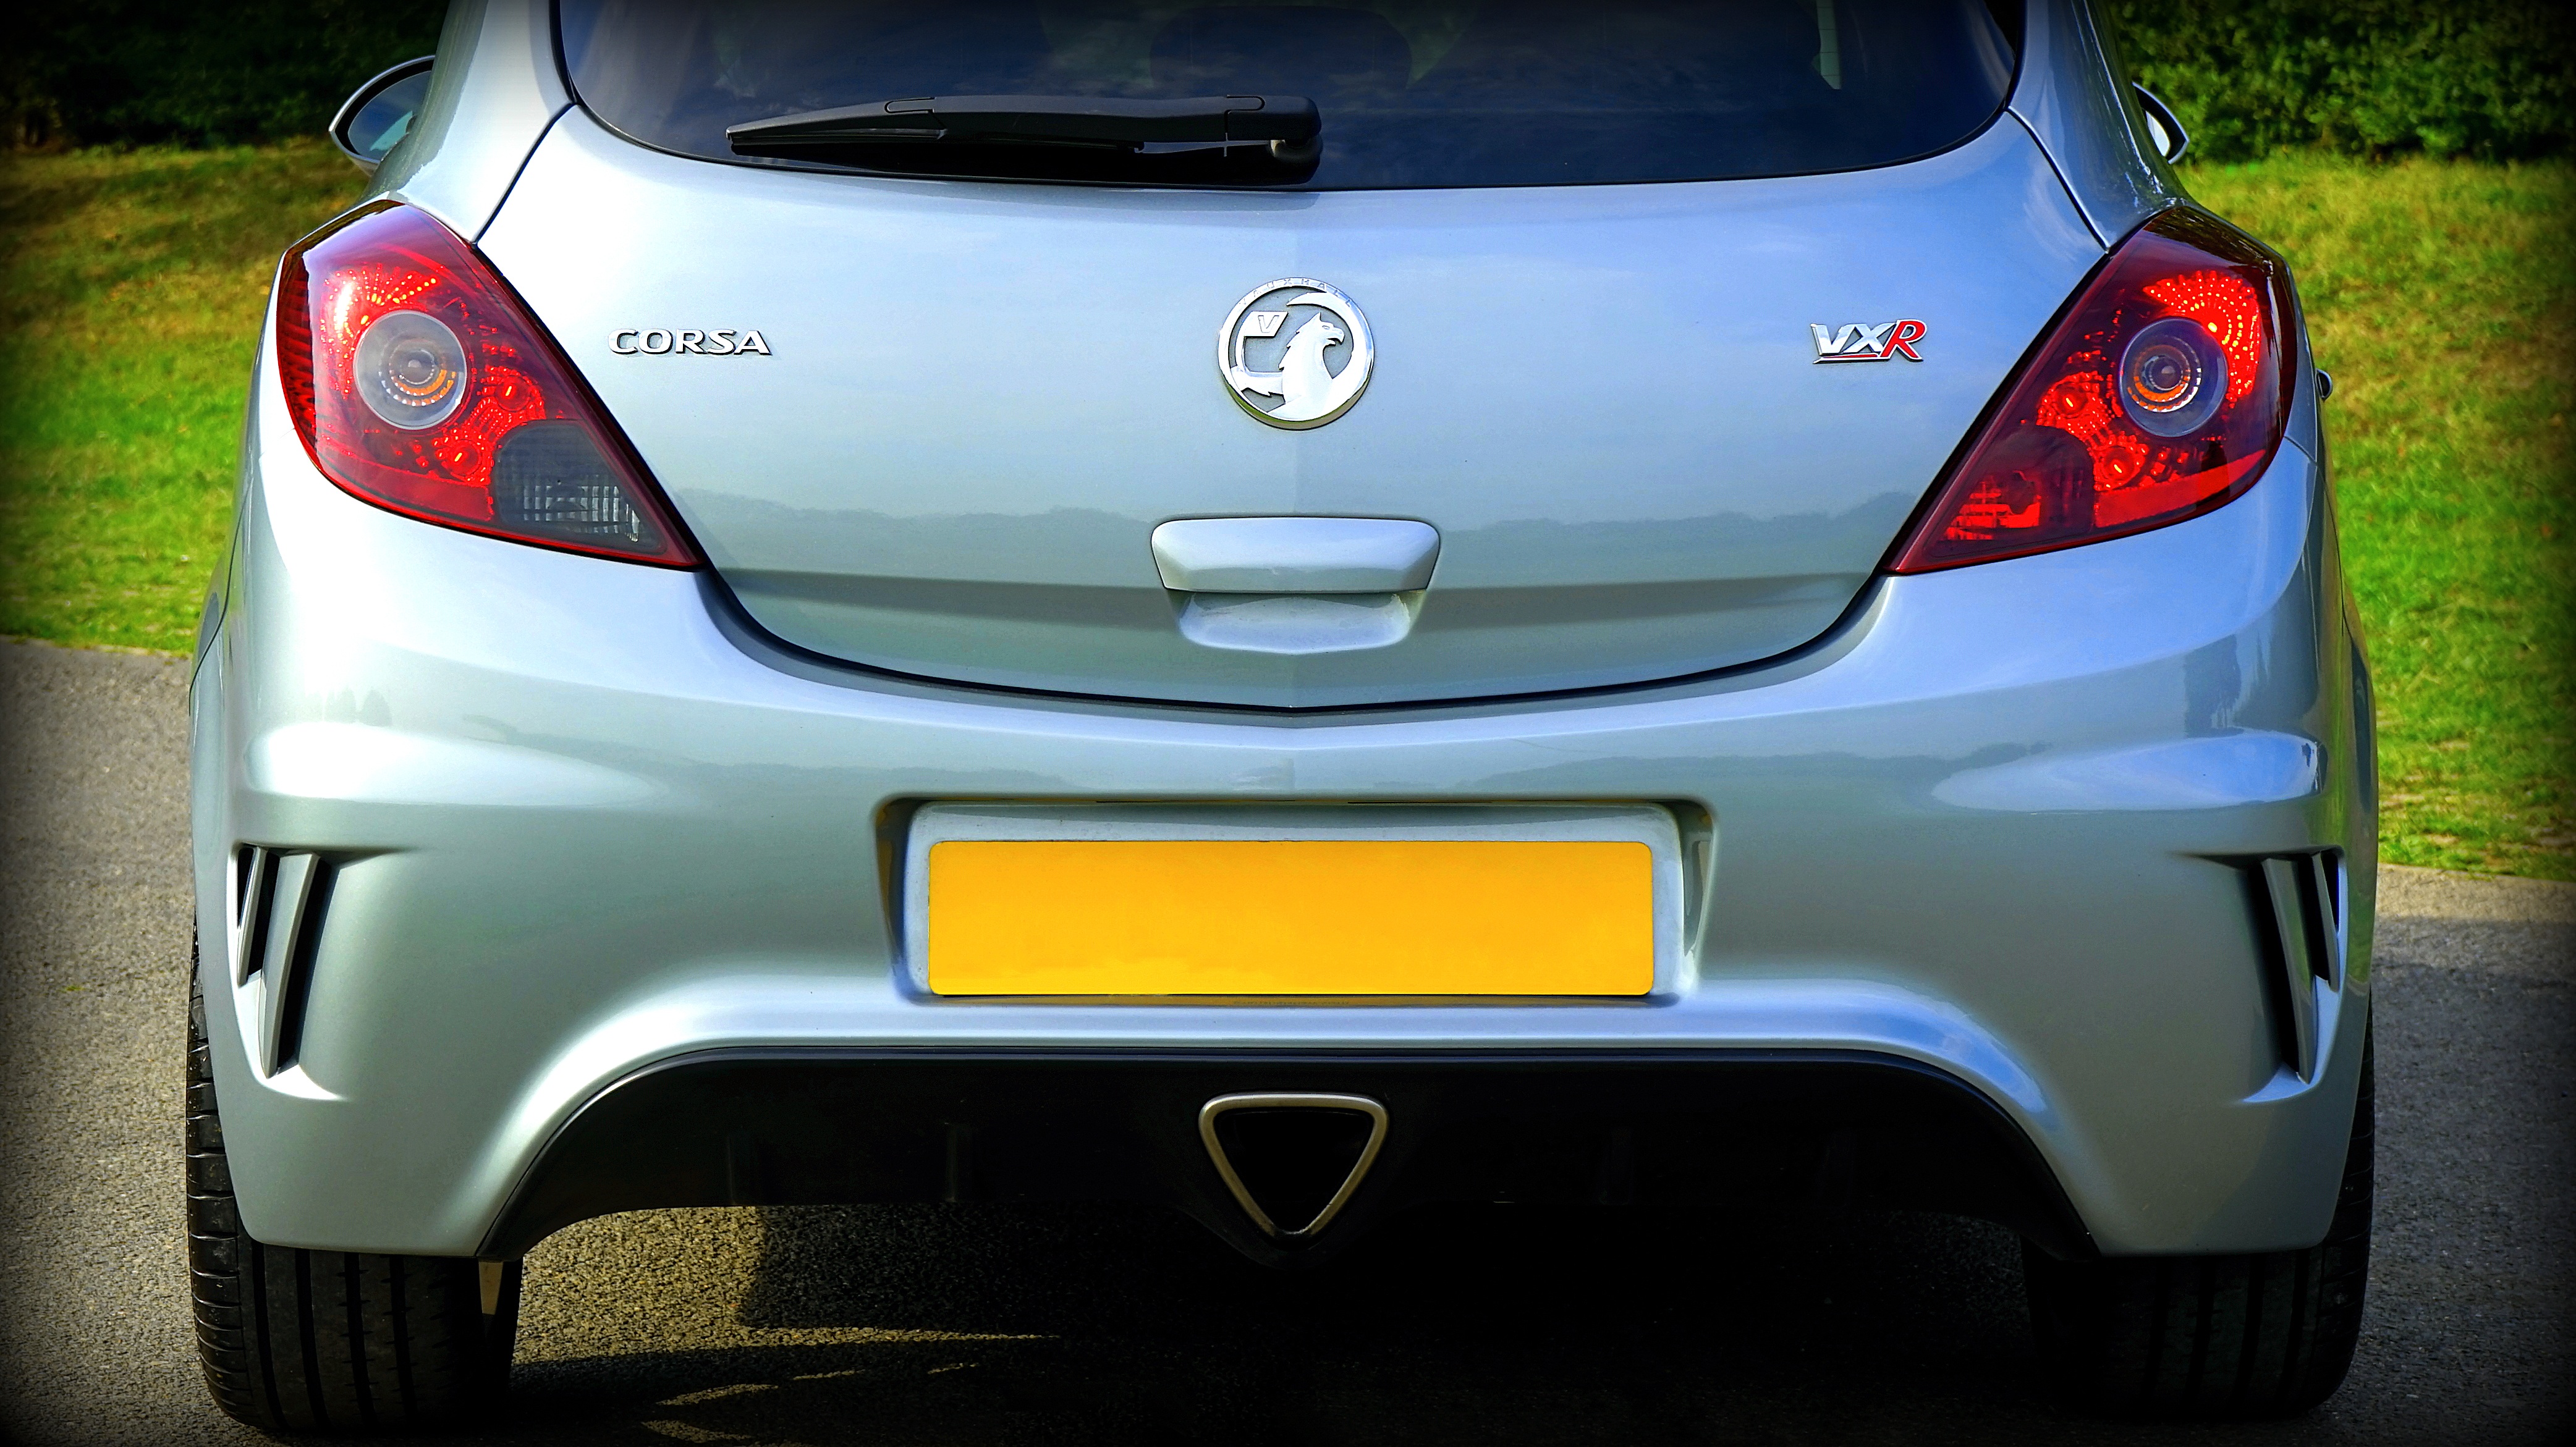
light, technology, car, wheel, automobile, transportation, transport, vehicle, drive, auto, headlight, speed, automotive, bumper, hatchback, race, power, motor, style, fast, metallic, corsa, alloy, city car, vauxhall, land vehicle, automobile make, automotive exterior, automotive design, luxury vehicle, family car